American football field

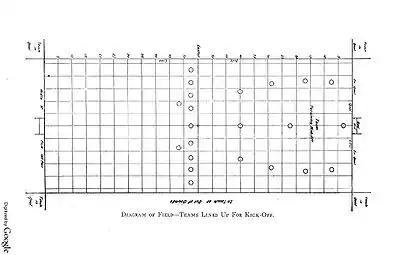
Diagram of an early 20th-century version of an American football field

The rectangular field of play used for American football games measures long between the goal lines, and (53.3 yards) wide. The field may be made of grass or artificial turf. In addition, there are two end zones on each end of the field, extending another past the goal lines to the end lines, for a total length of . When the "football field" is used as unit of measurement, it is usually understood to mean , although technically the full length of the official field, including the end zones, is . The total area of the field is . There is a goal centered on each end line, with a crossbar above the ground and goalposts apart (in college and the NFL) extending at least above the crossbar. Between the goal lines, additional lines span the width of the field at 5-yard intervals. This appearance led to the use of the term "gridiron" in the 1880s. For a few years in the early 20th century, lines perpendicular to the lines at 5-yard intervals spanned the length of the field, giving it a checkerboard-like appearance.